Turkish Naval Forces

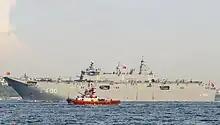
TCG "Anadolu" (L-400) at the Bosporus strait in Istanbul during the naval parade for celebrating the centenary of the Turkish Republic on October 29, 2023. TCG "Anadolu" was commissioned on April 10, 2023. Bayraktar TB3 and the jet-powered, low-observable Bayraktar Kızılelma are two UCAVs specifically designed to operate on TCG "Anadolu". When configured as a V/STOL aircraft carrier, the ship's design allows it to internally carry up to 10 F-35B STOVL fighter jets and 12 medium-sized helicopters, and to host 6 more helicopters on its flight deck.

The Turkish Navy maintains marine, explosive ordnance disposal and special operations units such as: